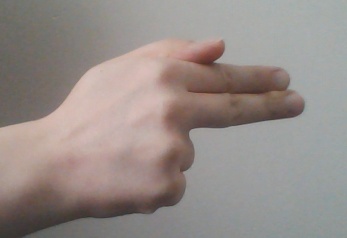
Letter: ghain